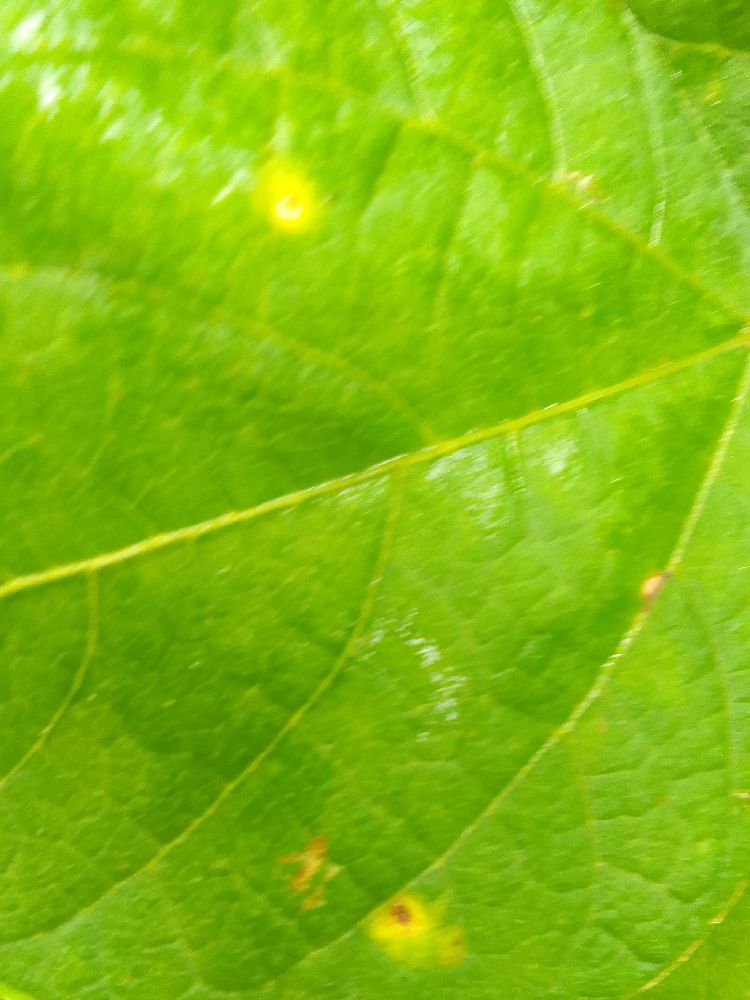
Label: rust